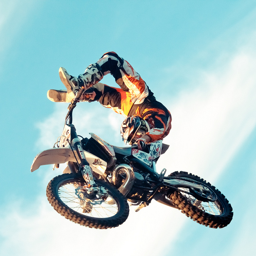
A biker is doing a trick on a motor bike mid air.
A man is performing a stunt on a motorbike .
A person jumping up in the air on a motor bike.
A stunt performer doing a trick in the air on a motorcycle.
Motocross rider displaying aerial tricks on nice day.